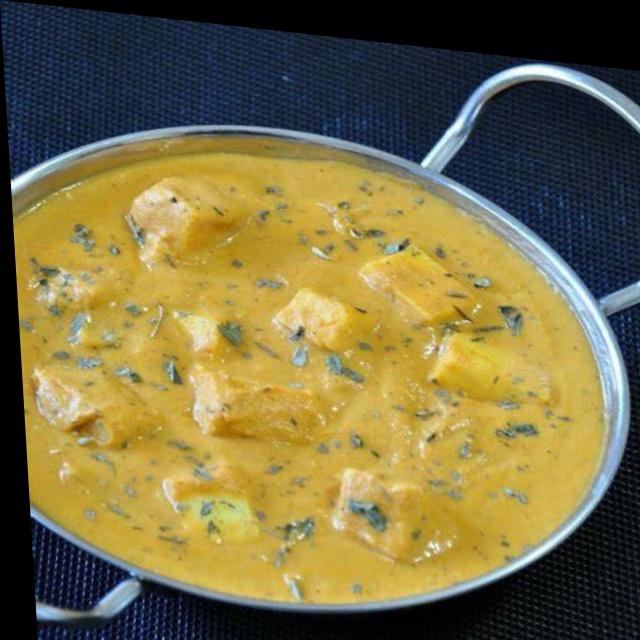
Dish: shahi_paneer